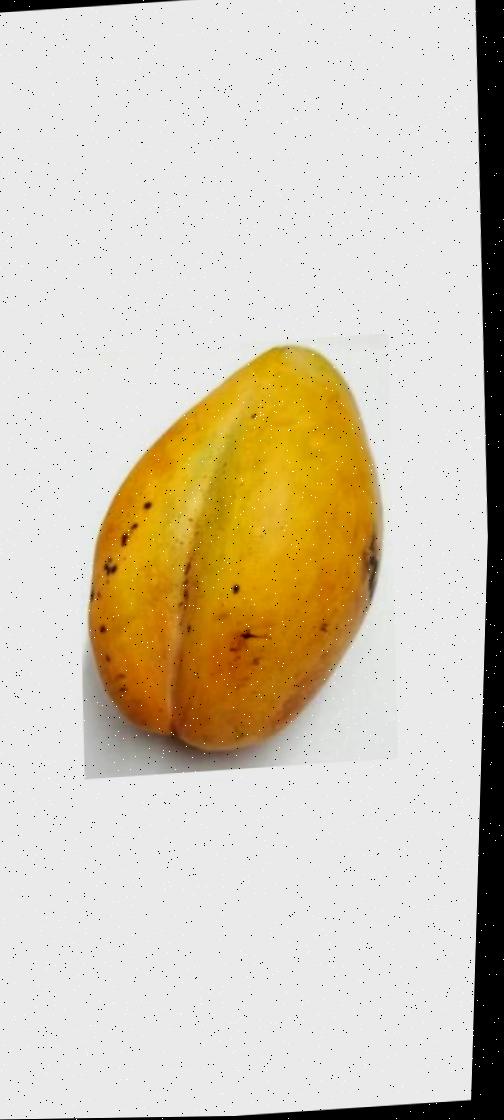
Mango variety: Bari-11